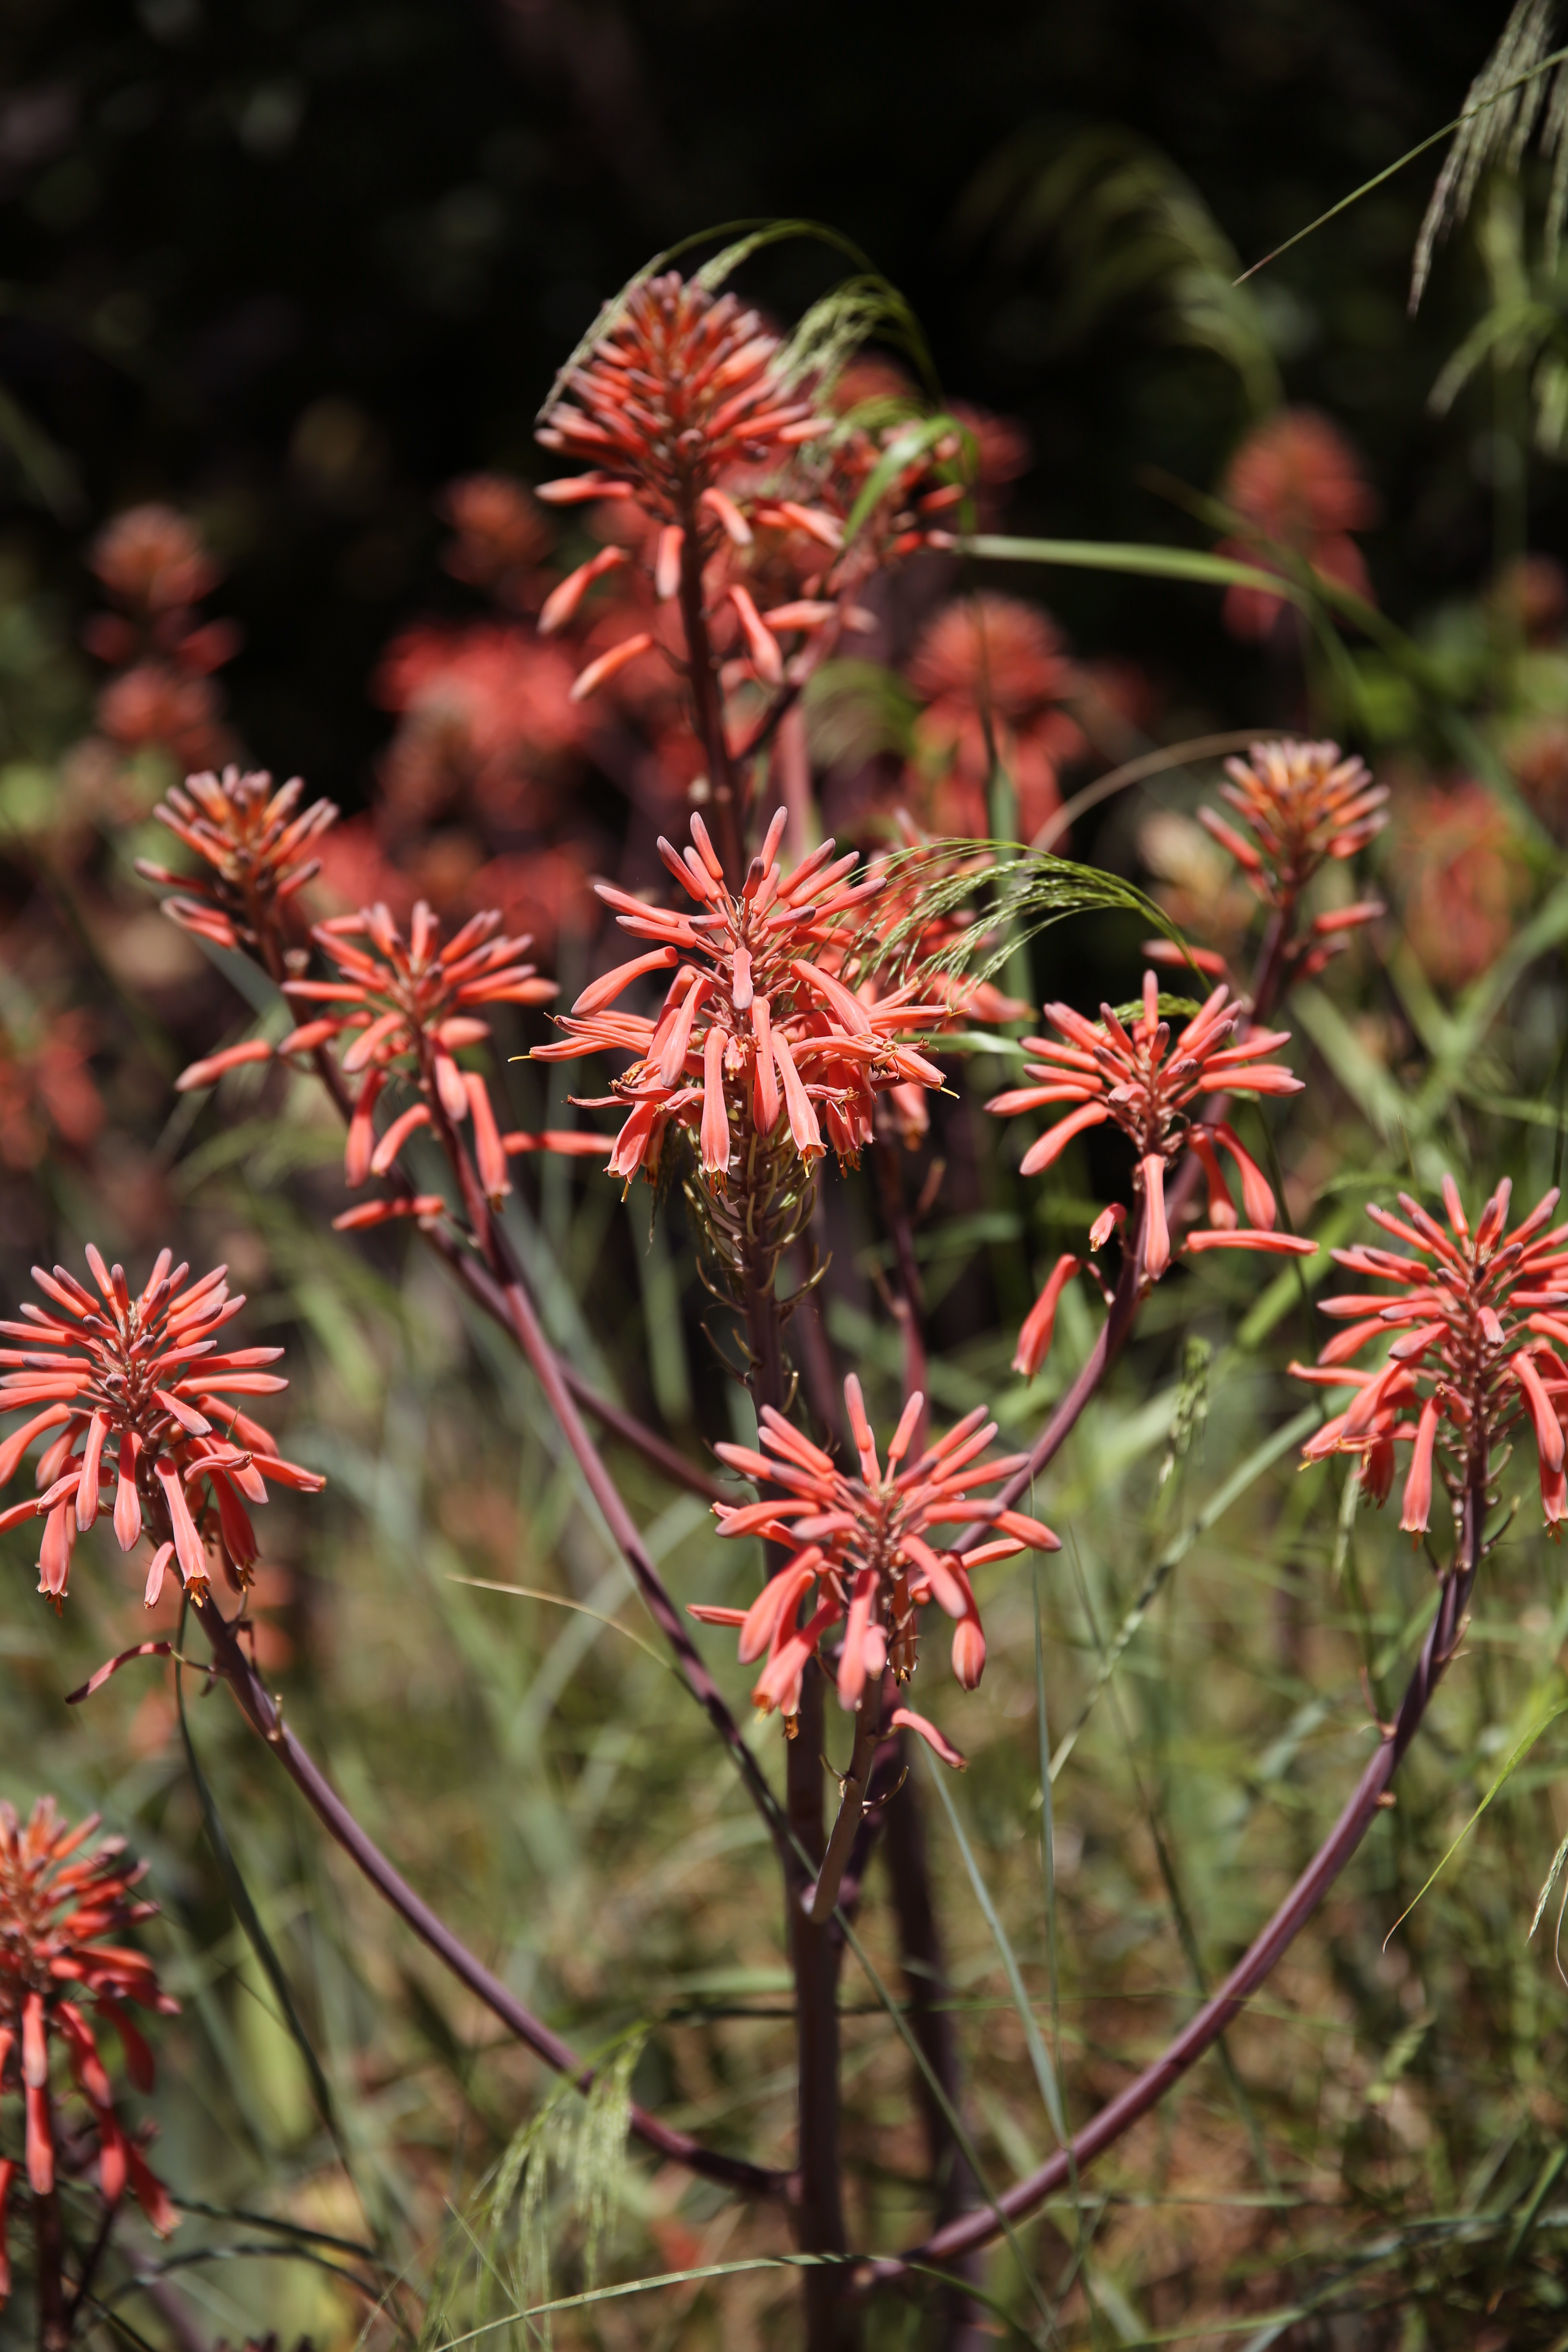
outdoor, light, plant, sun, leaf, flower, europe, spring, red, herb, canon, botany, flora, wildflower, flowers, espagne, midi, shrub, rot, soleil, frhling, jardin, lumiere, rood, printemps, isasza, southfrance, sdfrankreich, zuidfrankrijk, mditerrane, languedocroussillon, hrault, montpelliermtropole, eos5d, jacou, exterieur, floraison, lente, aloevera, plantegrasse, succulentes, couleurrose, macro photography, flowering plant, land plant, castilleja, branched asphodel